Nam pla

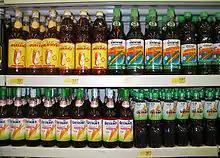
Several brands of Thai "nam pla" (fish sauce)

Nam pla (Thai: น้ำปลา, literally “fish water”) is the standard fish sauce of Thailand. It is an essential seasoning in Thai cooking and is produced commercially in several coastal provinces.